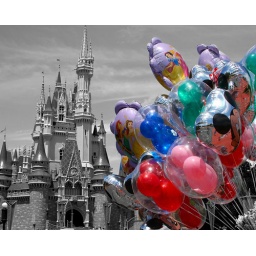
A black and white picture of Cinderella Castle with the balloons in color.